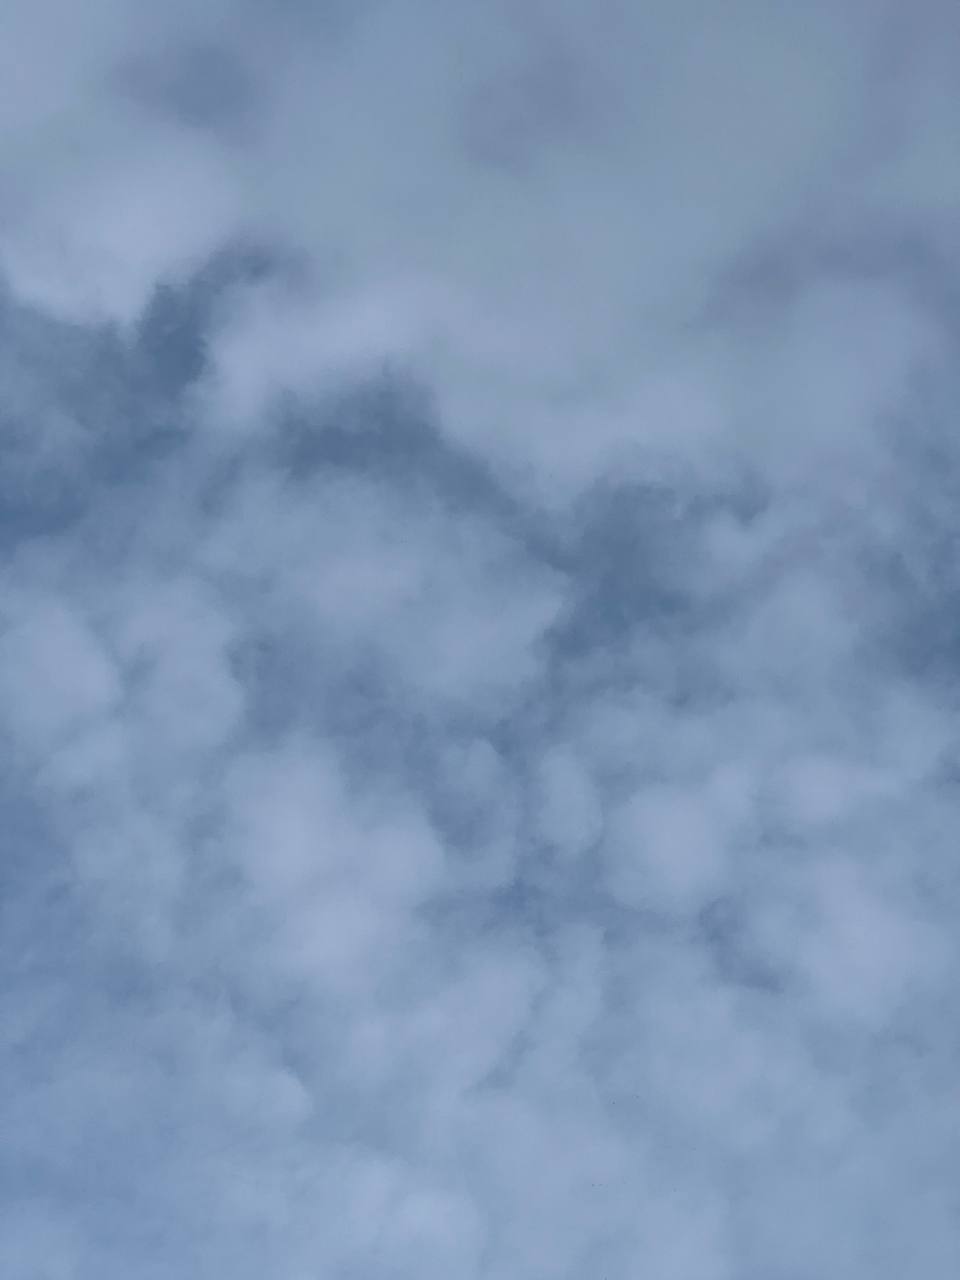
Cloud type: Stratus